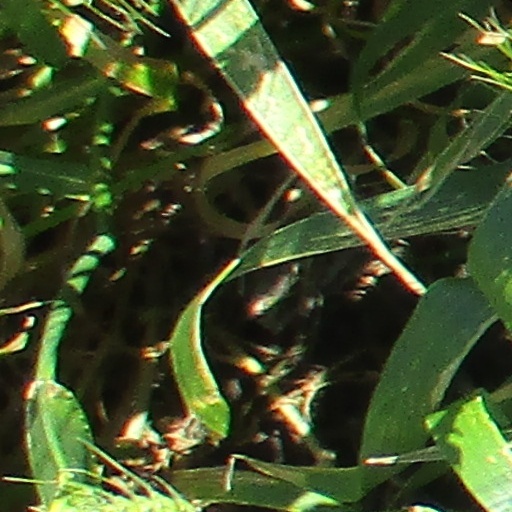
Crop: wheat